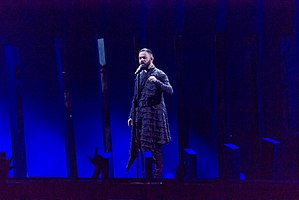
Sevak Khanagyan
Sevak Khanagyan er en russisk-armensk sanger og sangskriver, som repræsenterede Armenien ved Eurovision Song Contest 2018 med sangen "Qami". han opnåede en 15. plads i første semifinale, og derfor kvalificerede han sig ikke til finalen. i 2016 vandt han den 7. sæson af det ukrainske udgave af X Factor